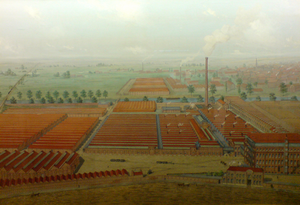
Photo du tableau: Roubaix, vue du peignage Motte. Gouache sur papier par Martiny. Exposé au Musée d'Art et d'Industrie de Roubaix.
L'Union est un vaste ensemble foncier intra-urbain de 80 hectares environ, situé non loin de la frontière belge au nord-est de Lille, reconnu « projet d'avenir » par le concours « écoquartier » du ministère de l’Écologie en 2009. Ce projet a été en 2011 primé « Grand Prix national EcoQuartier 2011 » parmi 24 projets de qualité retenus en France sur 394 dossiers de candidature
L'industrie textile dans le Nord-Pas-de-Calais est un secteur économique d'une région française. Dans la région et dans les années 1950, l'industrie textile est un des trois piliers économique avec l'industrie charbonnière et la sidérurgie ; ce qui valut le surnom d'« usine de la France » à la région.
Roubaix est une commune française située dans le département du Nord, en région Hauts-de-France. Elle est le chef-lieu de deux cantons. Autrefois appelée Robacum ensuite au XIe nommée Rubaix et plus fréquemment au XIIe Rosbais et Rosbacum.